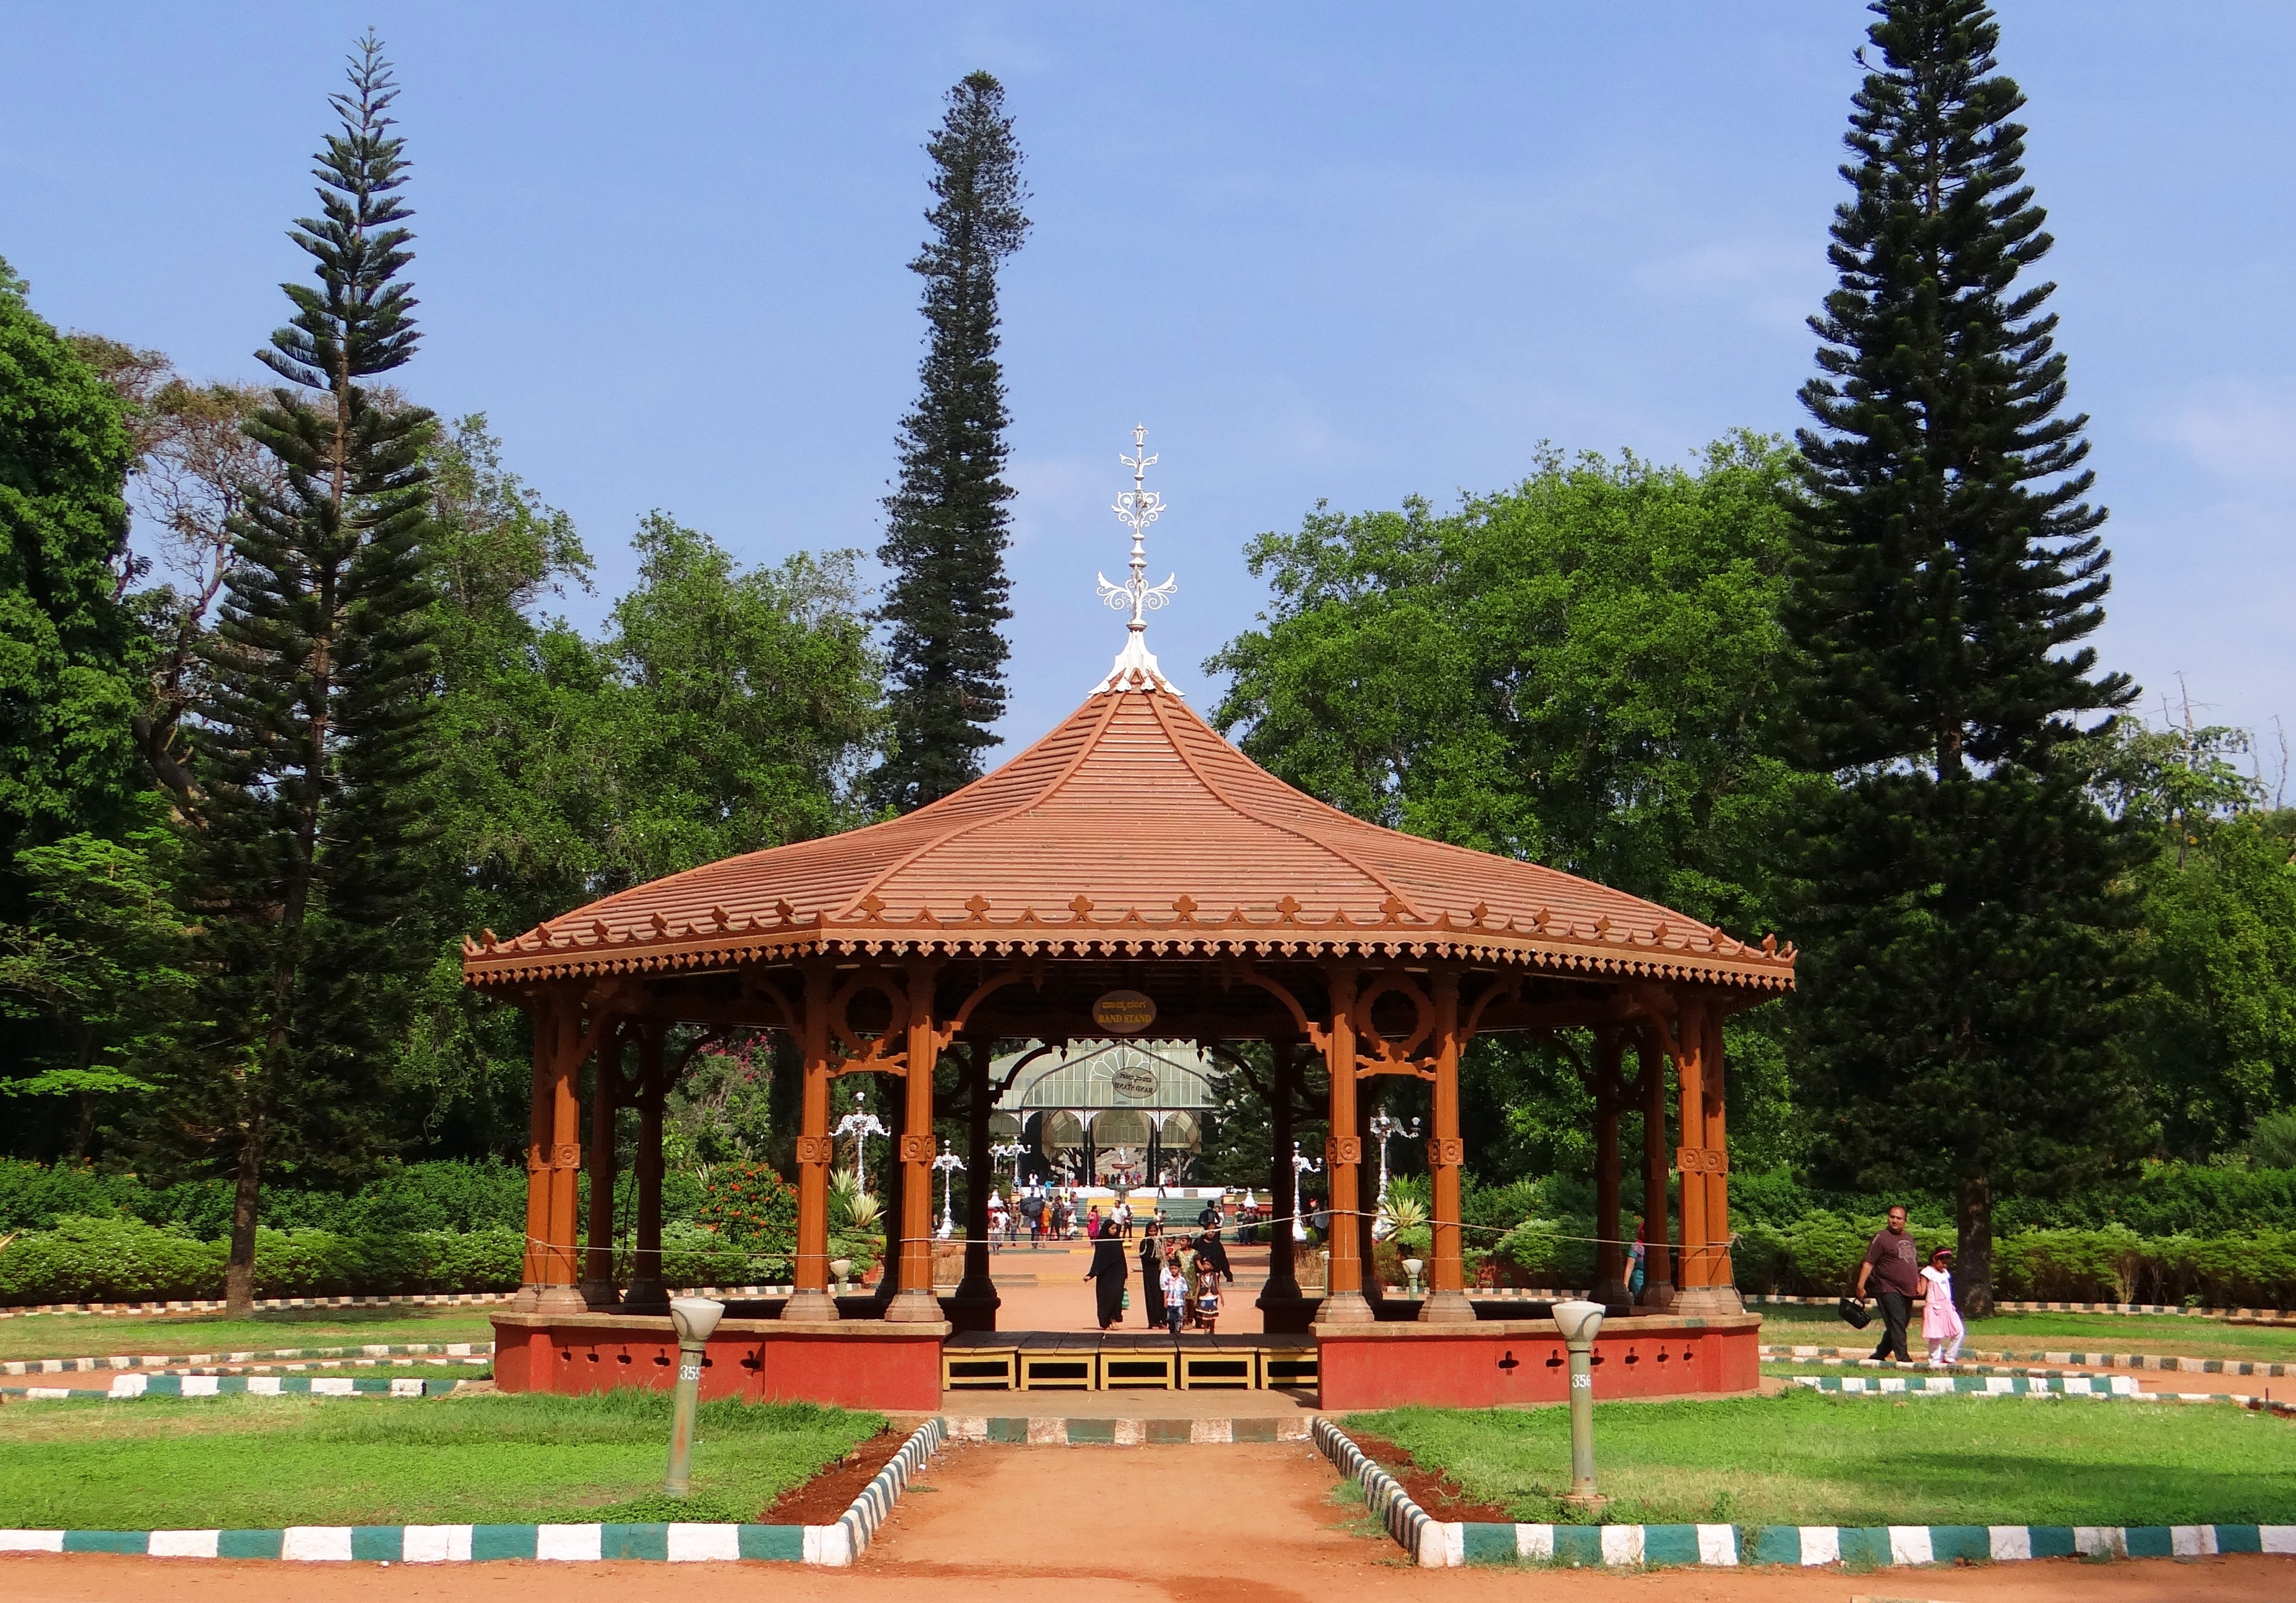
outdoor, structure, roof, palace, decoration, canopy, park, gazebo, garden, shelter, temple, resort, pavilion, shrine, india, botanical garden, estate, bangalore, shinto shrine, outdoor structure